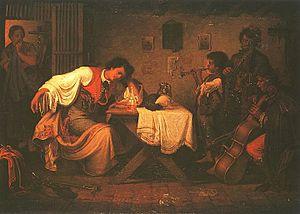
Mihály Munkácsy, né Mihály Lieb le 20 février 1844 à Munkács et décédé le 1ᵉʳ mai 1900 à Bonn-Endenich, est un peintre académique hongrois principalement actif à Paris et Budapest dans les années 1870 et 1880.